Lee Eun-ju

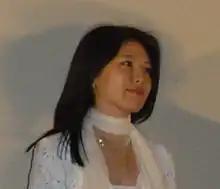
Lee in 2004

Lee Eun-ju (December 22, 1980 – February 22, 2005) was a South Korean actress. She was the star of hit films including "Taegukgi" and "The Scarlet Letter". She died by suicide at age 24.